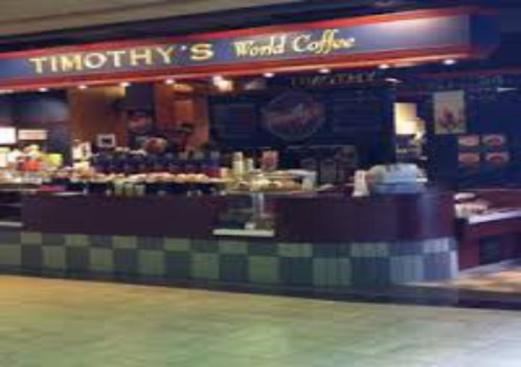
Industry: Food